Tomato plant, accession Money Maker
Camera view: tilt-top (135 deg); turntable rotation: 210 degrees
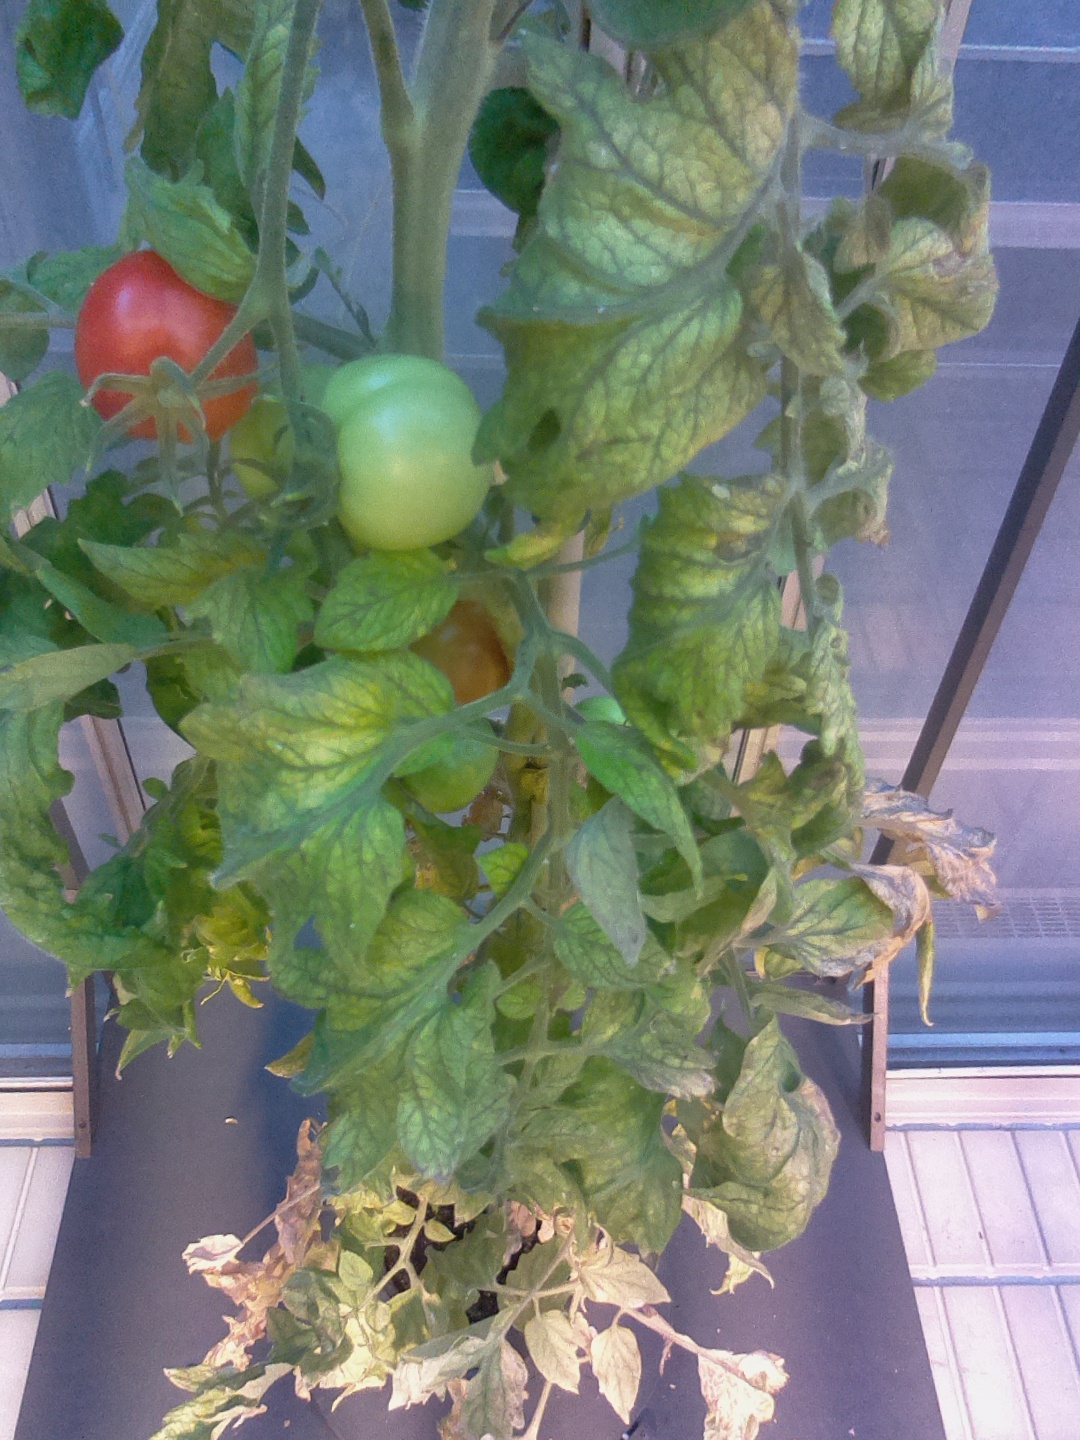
BBCH growth stage 81: 10%-20% of fruits show typical fully ripe color